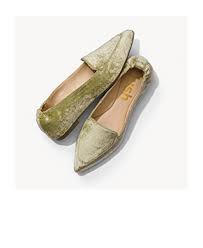
Label: Ballet Flat